Battlefield illumination

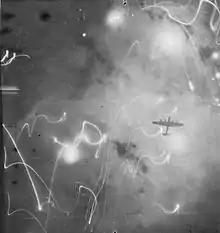
An RAF Avro Lancaster silhouetted against flares, smoke and explosions during the night attack on Hamburg on 30/31 January 1943

In 1583, during the Ottoman–Safavid War (1578–90), the Ottoman Empire used lanterns to defeat a Safavid army in a night time encounter, that became known as the Battle of Torches.